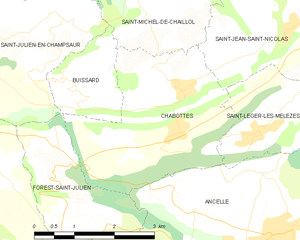
Carte des communes françaises: Chabottes